Small nucleolar RNA SNORA30

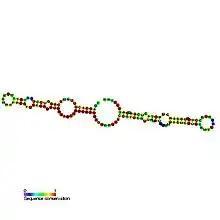
Predicted secondary structure and sequence conservation of SNORA30

In molecular biology, SNORA30 (also known as ACA30) is a non-coding RNA (ncRNA) molecule which functions in the biogenesis (modification) of other small nuclear RNAs (snRNAs). This type of modifying RNA is located in the nucleolus of eukaryotic cells. It is known as a small nucleolar RNA (snoRNA) and also often referred to as a 'guide RNA' as it 'guides' the modification process.